Conquista, Minas Gerais

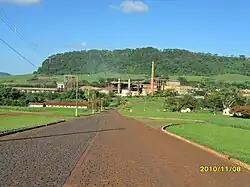
Usina Mendonça sugar factory

Conquista is a municipality located in the west of Minas Gerais, Brazil. , 6,969 inhabitants are estimated to live within the of Conquista. The city belongs to the mesoregion of Triângulo Mineiro and Alto Paranaíba and to the microregion of Uberaba. Conquista became a municipality in 1912.